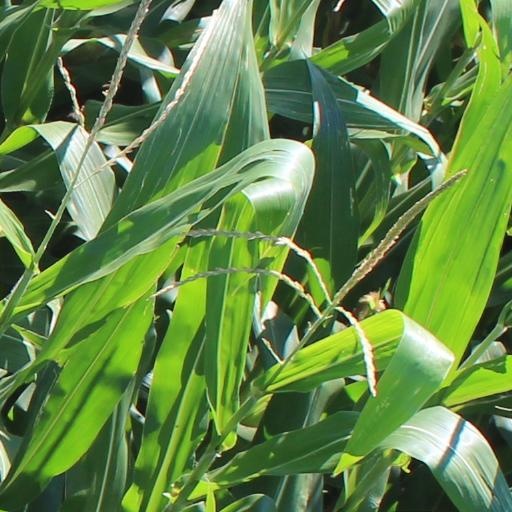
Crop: maize; corn